Wilfred Clement Von Berg

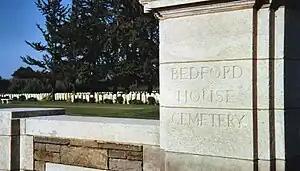
Bedford House Commonwealth War Graves Commission Cemetery, Ypres, Belgium

Captain Wilfred Clement von Berg MC (21 October 1894 – July 1978) was a British architect.